An Experiment with Time

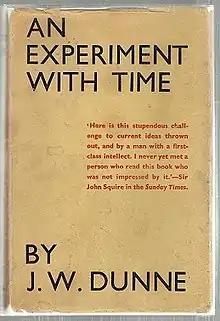
1934 Faber & Faber edition

An Experiment with Time is a book by the British soldier, aeronautical engineer and philosopher J. W. Dunne (1875–1949) about his precognitive dreams and a theory of time which he later called "Serialism". First published in March 1927, the book was widely read. Although never accepted by mainstream scientists or philosophers, it has influenced imaginative literature ever since. Dunne published four sequels: "The Serial Universe" (1934), "The New Immortality" (1938), "Nothing Dies" (1940) and "Intrusions?" (1955).